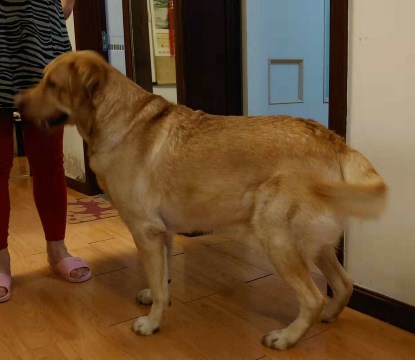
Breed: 5355-n000126-golden_retriever